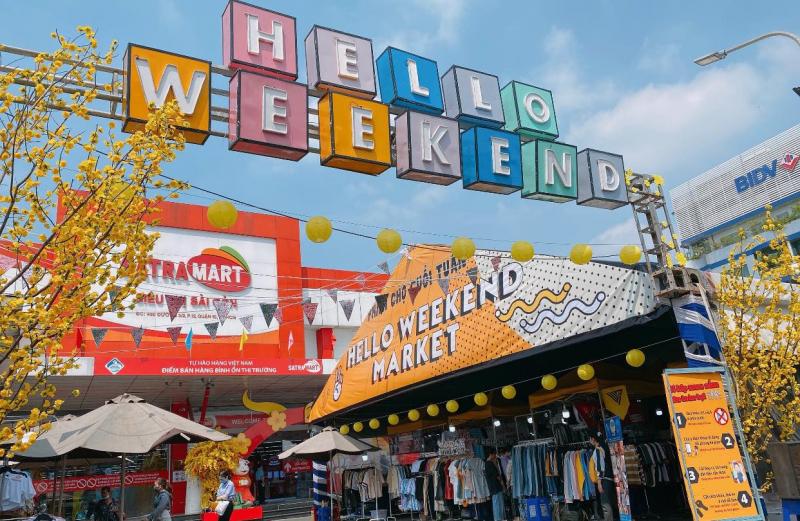
đây là khung cảnh bên ngoài cổng chào của một khu chợ